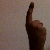
The image shows a hand gesture representing the number 1 in Indian Sign Language.